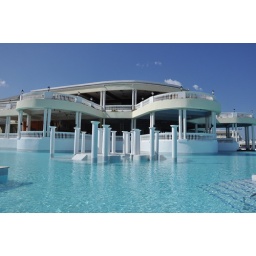
Outdoor swimming pool under blue sky